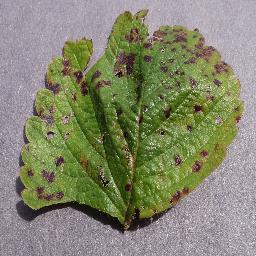
Label: Strawberry___Leaf_scorch